Robert R. Lawson

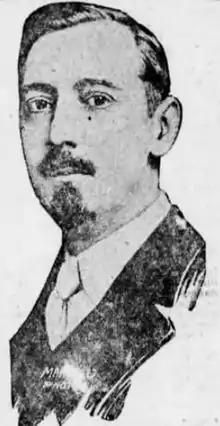
Robert R. Lawson (1916)

Robert R. Lawson (c. 1872 – November 24, 1934) was an American newspaper editor, lawyer and politician from New York.